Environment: lab
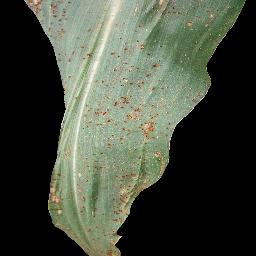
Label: common_rust